Answer in natural language. Considering the relative positions, where is hemnes day bed (highlighted by a green box) with respect to artistic colourful white paper drawing scenario (highlighted by a blue box)? Choose between the following options: below or above
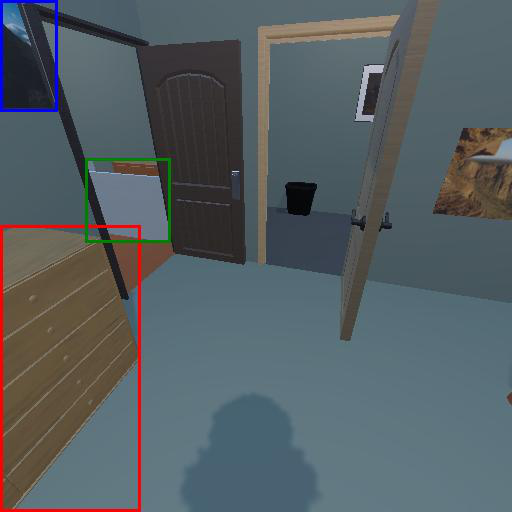
<answer>above</answer>